Mercedes AMG High Performance Powertrains

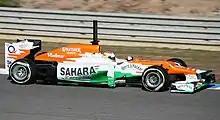
Force India was a Mercedes engine customer.

Ilmor became the Mercedes's trusted engine builder partner and assembler to McLaren in 1995 after Ilmor decided to reposition its Formula One involvement by ceasing its independent engine supply program. The partnership took its first win at the 1997 Australian Grand Prix. Mika Häkkinen picked up Drivers' Championships in and , and the team won the Constructors' Championship in 1998. After a winless season, McLaren bounced back and won the Drivers' Championship in with Lewis Hamilton.